Decimus Cascellius Aristoteles

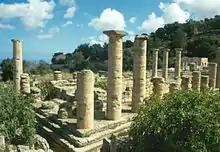
The Temple of Apollo, Cyrene, which was reconsecrated by Aristoteles.

Decimus Cascellius Aristoteles was a leading statesman of Cyrene in the mid-second century AD.